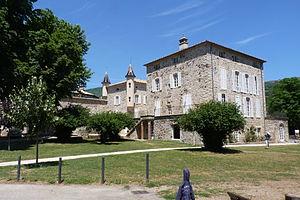
Thueyts dans le département de l'Ardèche
Thueyts est une commune française, située dans le département de l'Ardèche en région Auvergne-Rhône-Alpes.
Le château de Blou est situé sur la commune française de Thueyts en Ardèche.Le château de Blou fut construit en XII et aurait eu au moins 2 tours.
Antoine-Jean-Louis de Tardy, vicomte de Montravel, né à Joyeuse le 7 mars 1823 décédé en 1909 au château de Blou à Thueyts, est un érudit français.